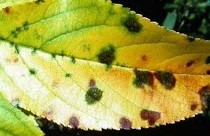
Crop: apple
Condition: scab